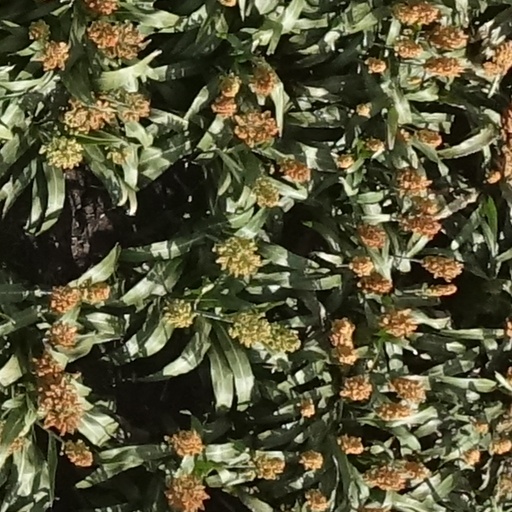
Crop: sorghum